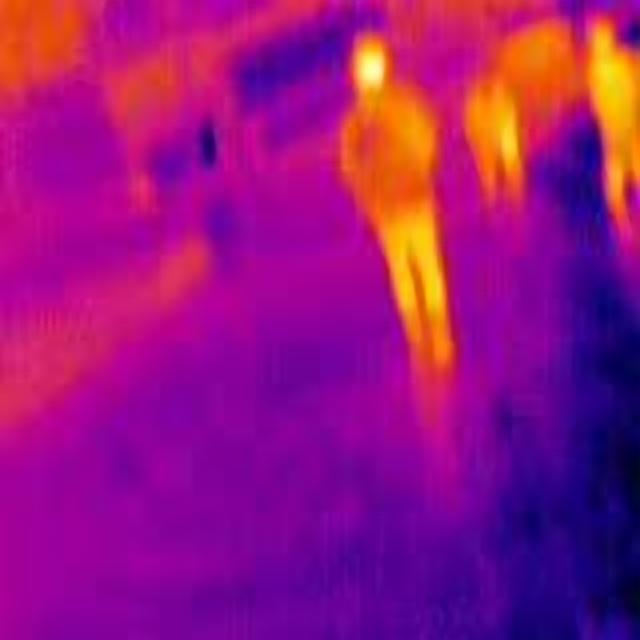
Detected objects:
label: person
label: person
label: person
label: person